Hamed Sinno

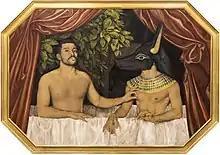
, a 2017 painting by Iranian artist and visual activist Alireza Shojaian.

Sinno figured in a painting by the Iranian artist Alireza Shojaian dubbed . In the painting Sinno is depicted pinching the nipple of Anubis, the ancient Egyptian god of funerary rites. Anubis sports a rainbow colored Usekh collar alluding to the pride flag. The work references and draws inspiration from a painting by an unknown painter, titled , that depicts the mistress of Henry IV of France. The collaboration with Sinno was a statement against systematic state-led persecution of LGBT minorities in Egypt. Shojaian painted the piece after the September 22, 2017, Mashrou' Leila concert in Cairo, during which the pride flag was flown. The Cairo pride flag incident resulted in the arrest of a number of concert-goers, including Sarah Hegazi, who subsequently took her own life while self-exiled in Canada after having experienced traumatic incarceration and mistreatment in Egypt. Shojaian paid tribute to Hegazi in a 2020 interview.